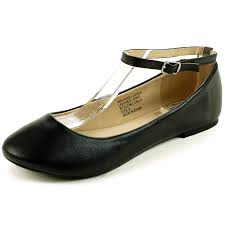
Label: Ballet Flat